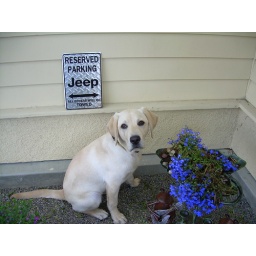
Yellow Lab puppy Jeep in front of a sign that reads &amp;quot;Reserved Parking - Jeep&amp;quot;. Submitted by Brenda Rae.